The Oregonian

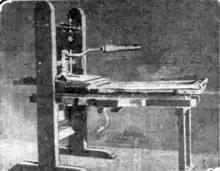
Ramage press used to print the first "Oregonian"

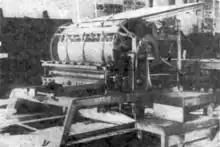
First steam press used by the "Oregonian", installed in 1862 (more than a year after the advent of a daily edition), and used until 1871. Subsequently, used by the "Hillsboro Argus" until at least 1911.

One year prior to the incorporation of the tiny town of Portland, Oregon, in 1851, prospective leaders of the new community determined to establish a local newspaper—an institution which was seen as a prerequisite for urban growth. Chief among these pioneer community organizers seeking establishment of a Portland press were Col. W.W. Chapman and prominent local businessman Henry W. Corbett. In the fall of 1850, Chapman and Corbett traveled to San Francisco, at the time far and away the largest city on the west coast of the United States, in search of an editor interested in and capable of producing a weekly newspaper in Portland. There the pair met Thomas J. Dryer, a transplanted New Yorker who was an energetic writer with both printing equipment and previous experience in the production of a small circulation community newspaper in his native Ulster County, New York.